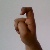
The image shows a hand gesture representing the letter 'X' in Indian Sign Language.